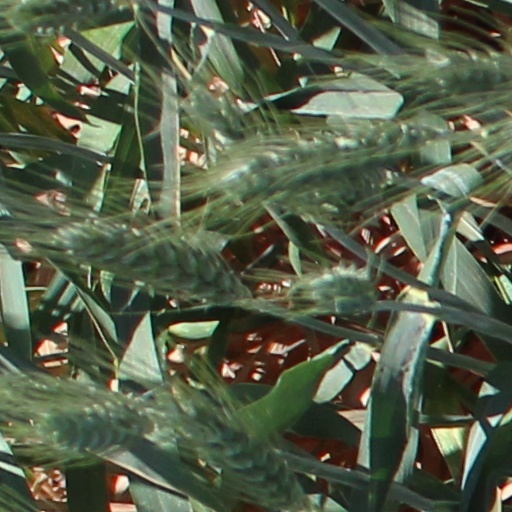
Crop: wheat